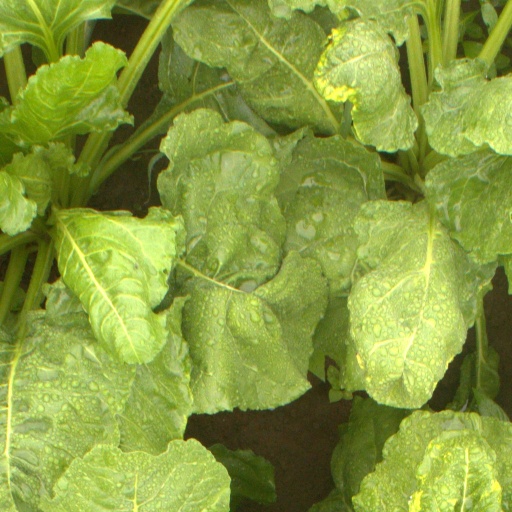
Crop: sugar beet